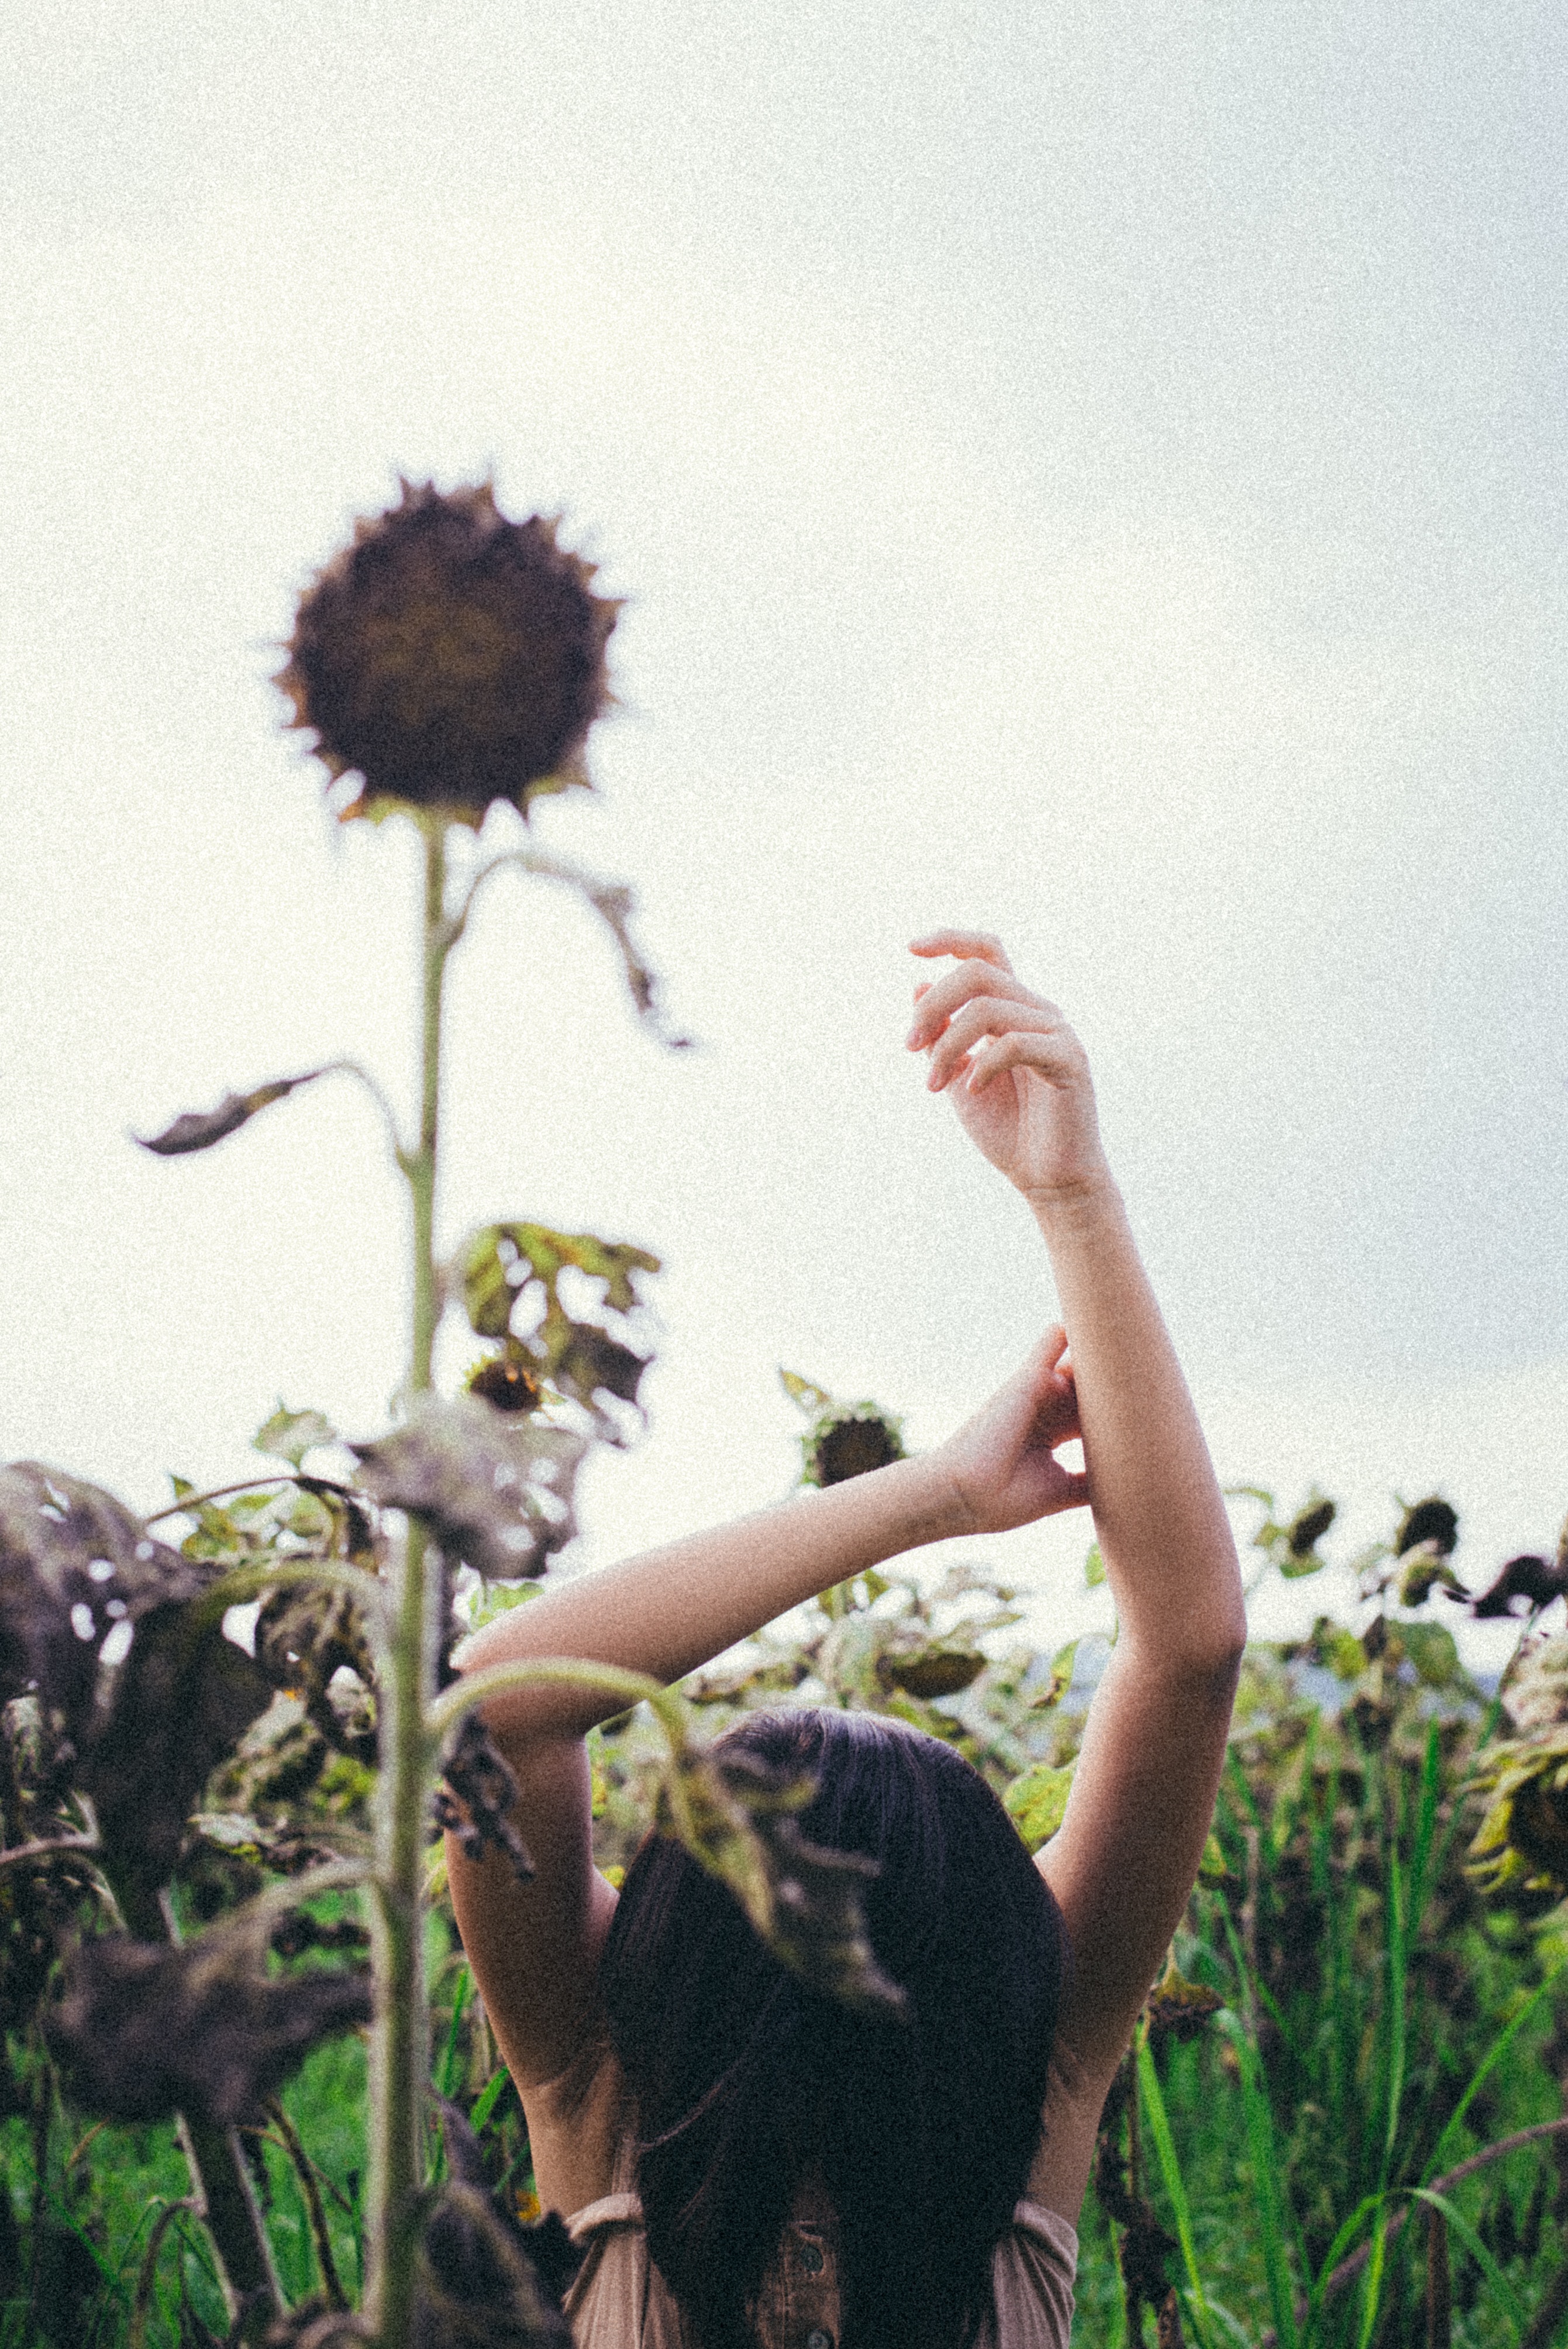
People in nature, green, sunflower, yellow, sky, beauty, flower, plant, dandelion, grass, summer, hand, happy, grass family, photography, eye, wildflower, dress, smile, leg, sunlight, daisy family, asterales, meadow, gesture, plant stem, field, wind